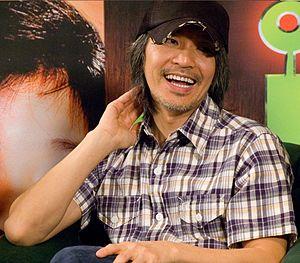
Le terme de « filles de Sing » est le surnom donné aux actrices ayant joué aux côtés de Stephen Chow, souvent dans le rôle d'une fille intéressant le personnage principal. La plupart sont des actrices jeunes et nouvelles qui gagnent grâce à cela une attention considérable des médias, et leur succès par la suite est souvent attribué à cela. L'actrice Zhang Yuqi, par exemple, était surnommée la « protégée de Chow » après être apparue dans le film CJ7 de 2007. Le mot chinois xīng fait référence à la fois au surnom de Chow Sing Yeh et au mot désignant une célébrité 明星.